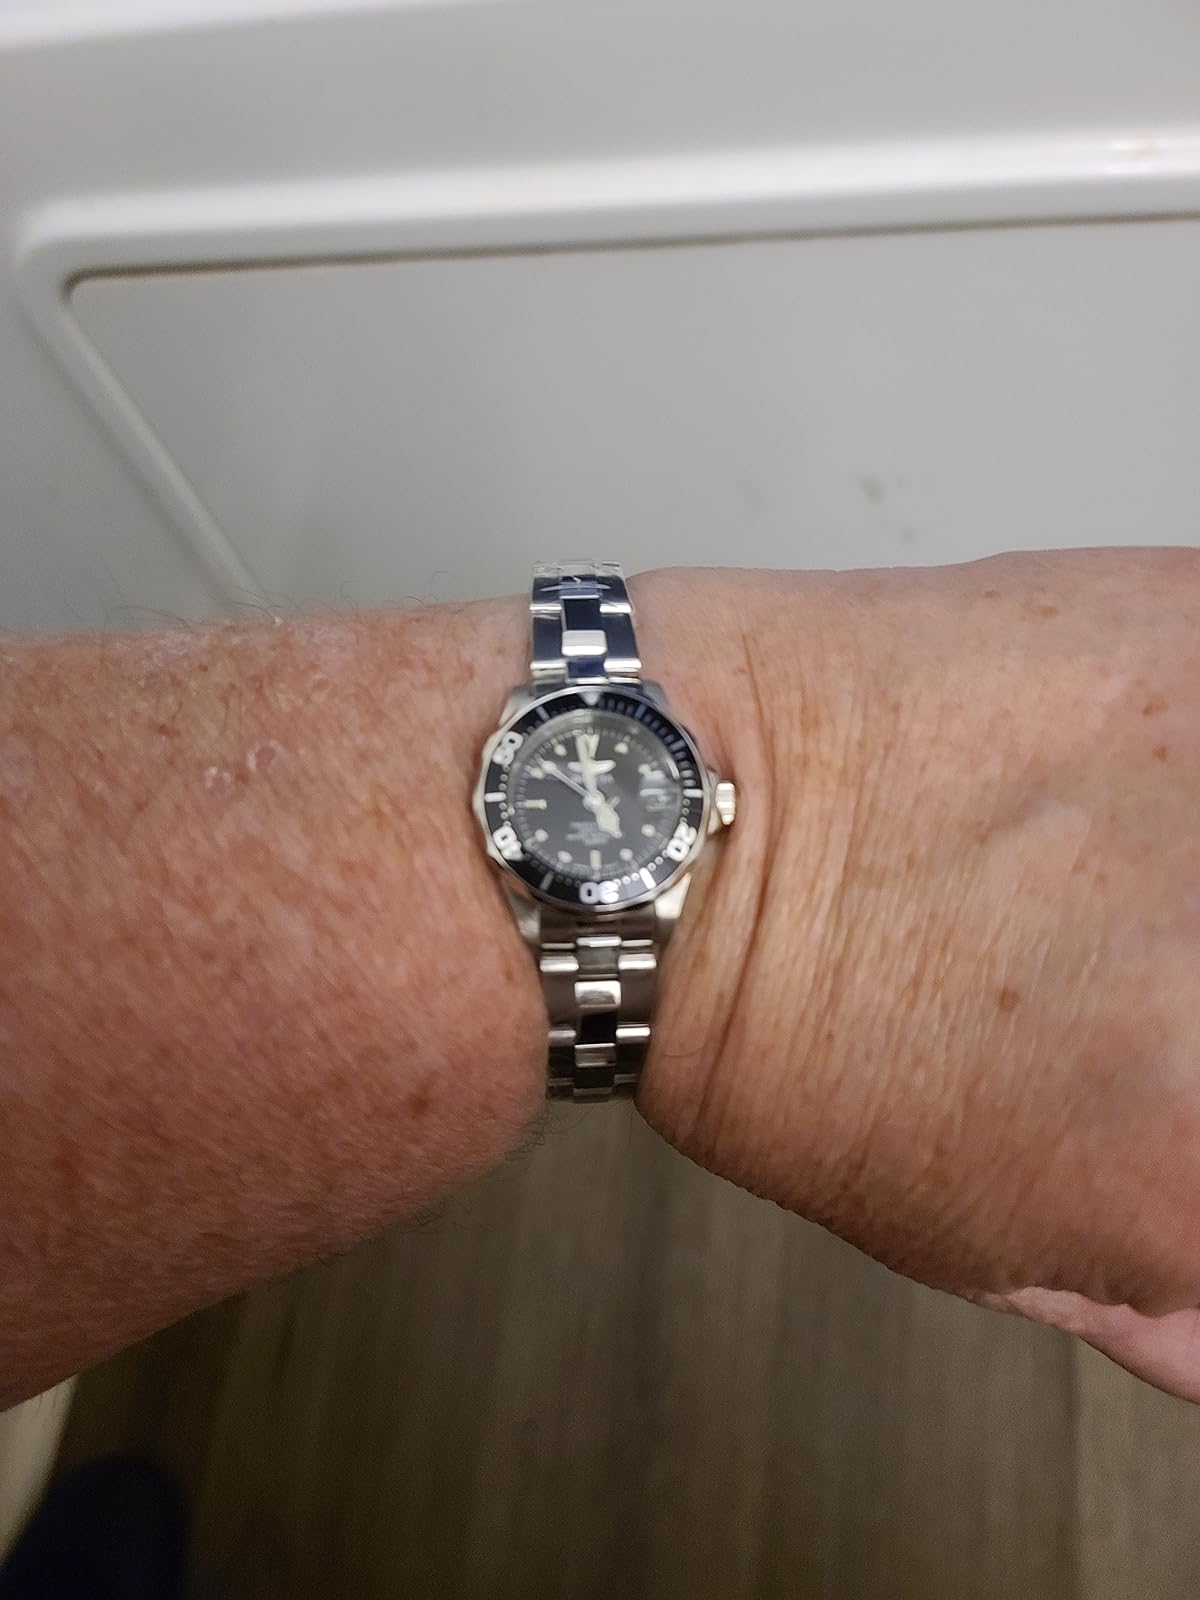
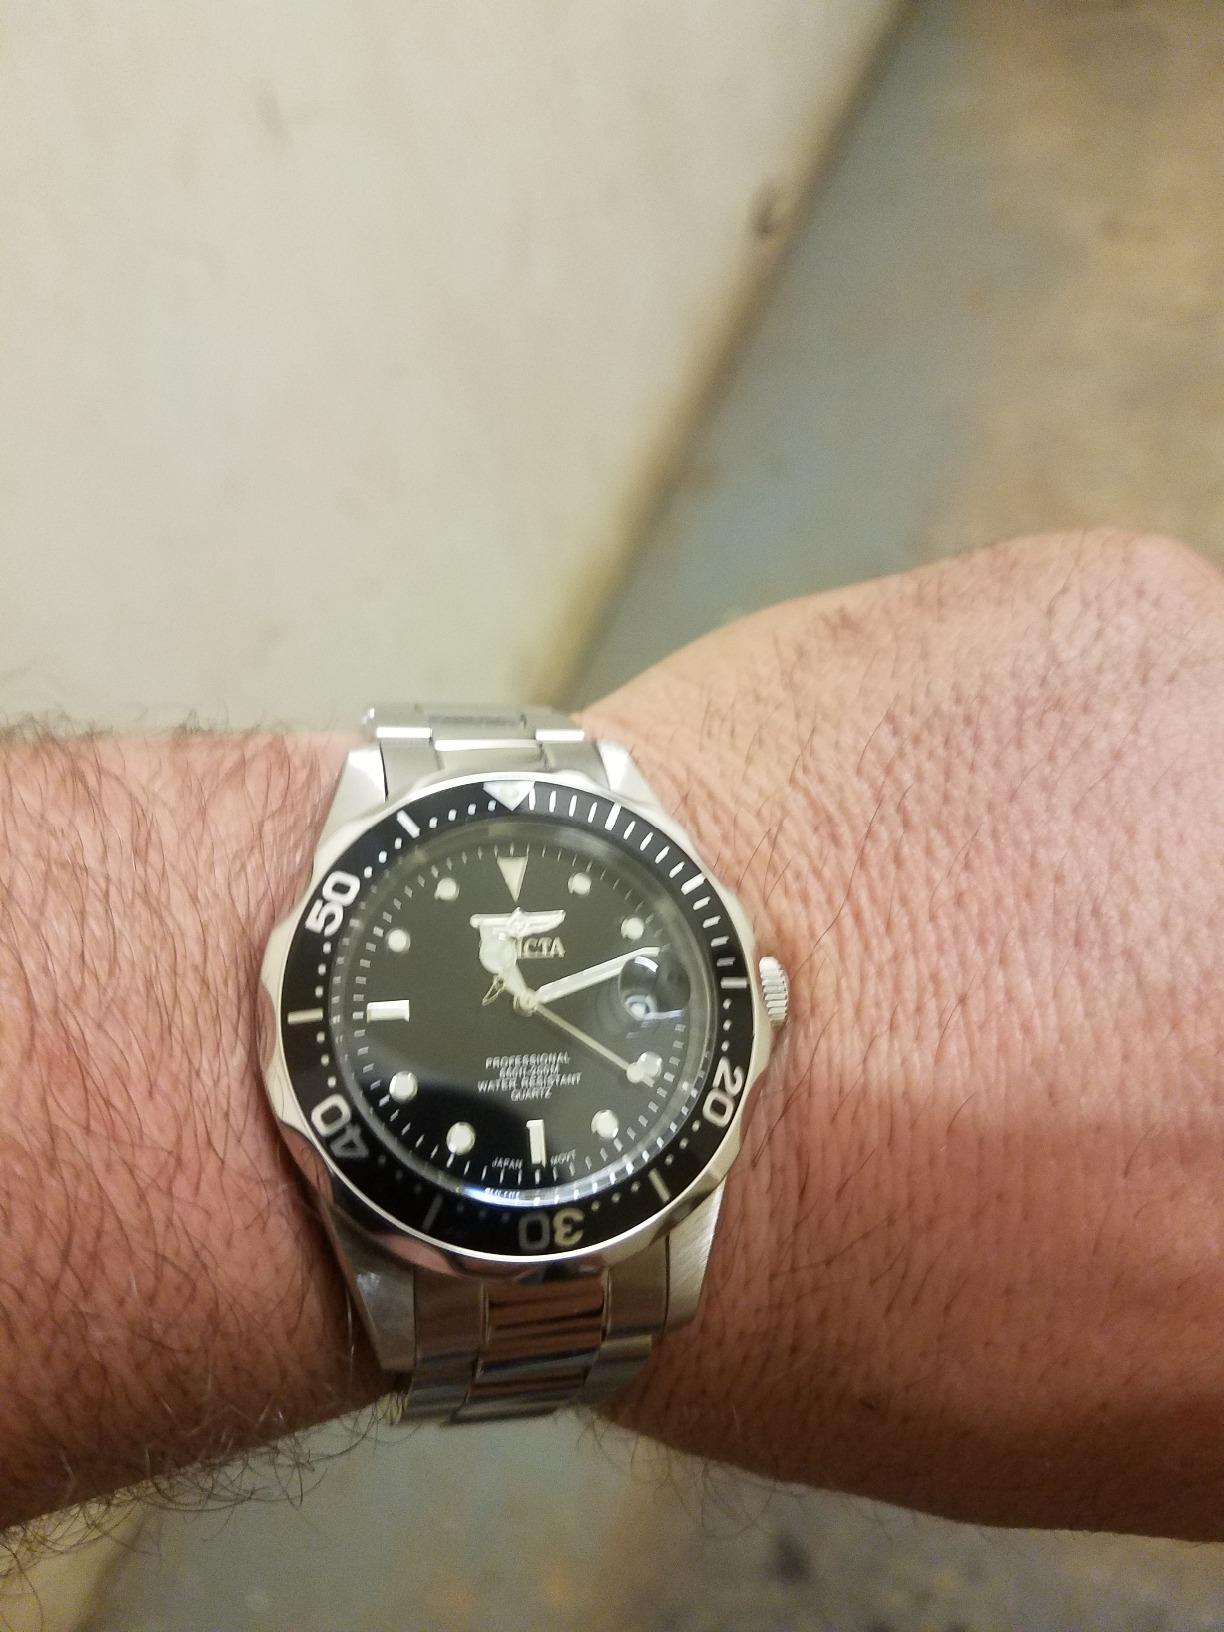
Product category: accessories_watch
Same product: yes